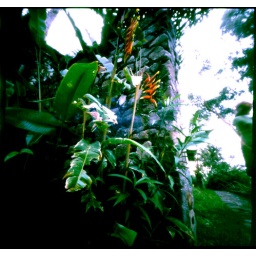
pinhole of flower near cabin above lake atilan, guatemala